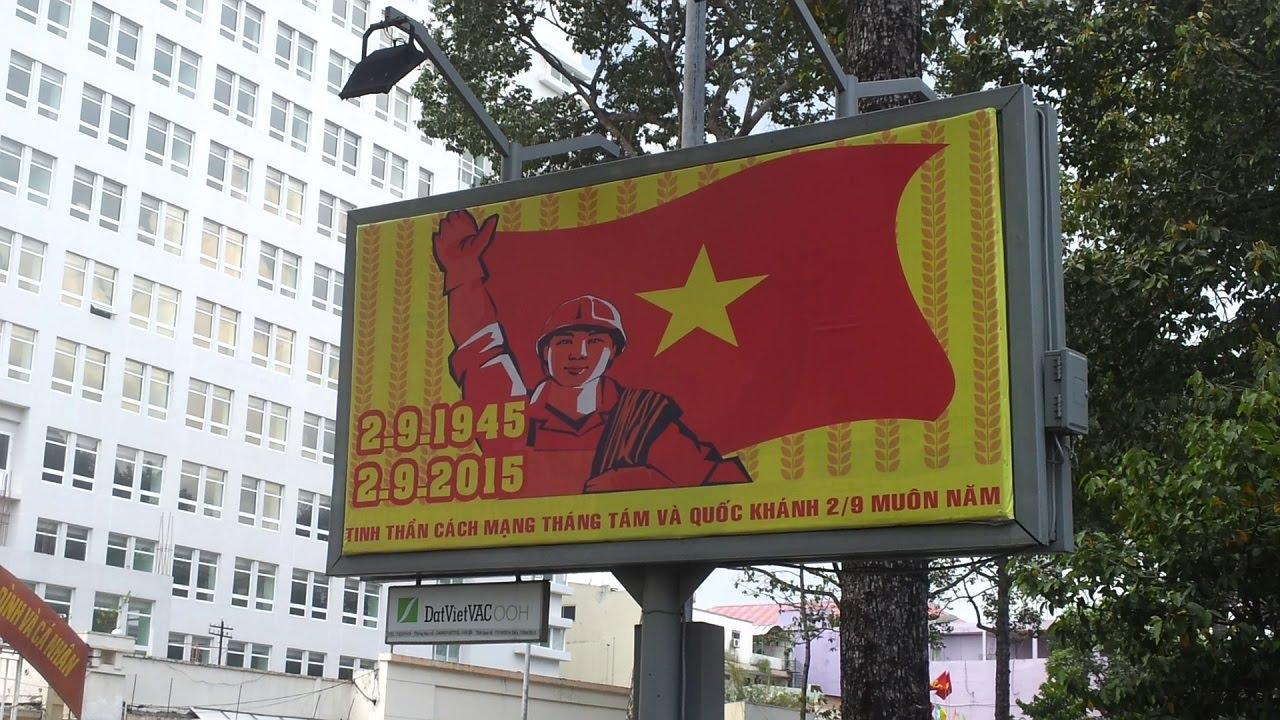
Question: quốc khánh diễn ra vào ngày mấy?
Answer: quốc khánh diễn ra vào ngày 2/9